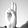
ASL letter: U